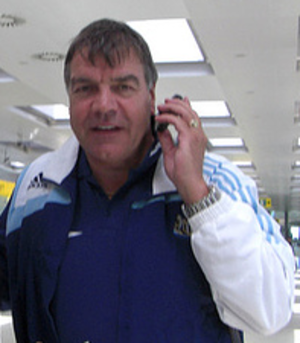
Youri Djorkaeff, né le 9 mars 1968 à Lyon dans le Rhône, est un footballeur international français, qui évolue au poste de milieu offensif ou d'attaquant du milieu des années 1980 au milieu des années 2000, champion du monde 1998 et d'Europe 2000 avec l'équipe de France.
Samuel Allardyce, aussi surnommé « Big Sam », né le 19 octobre 1954 à Dudley en Angleterre, est un footballeur anglais évoluant au poste de défenseur reconverti comme entraîneur.